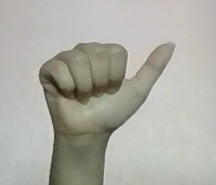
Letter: dhad